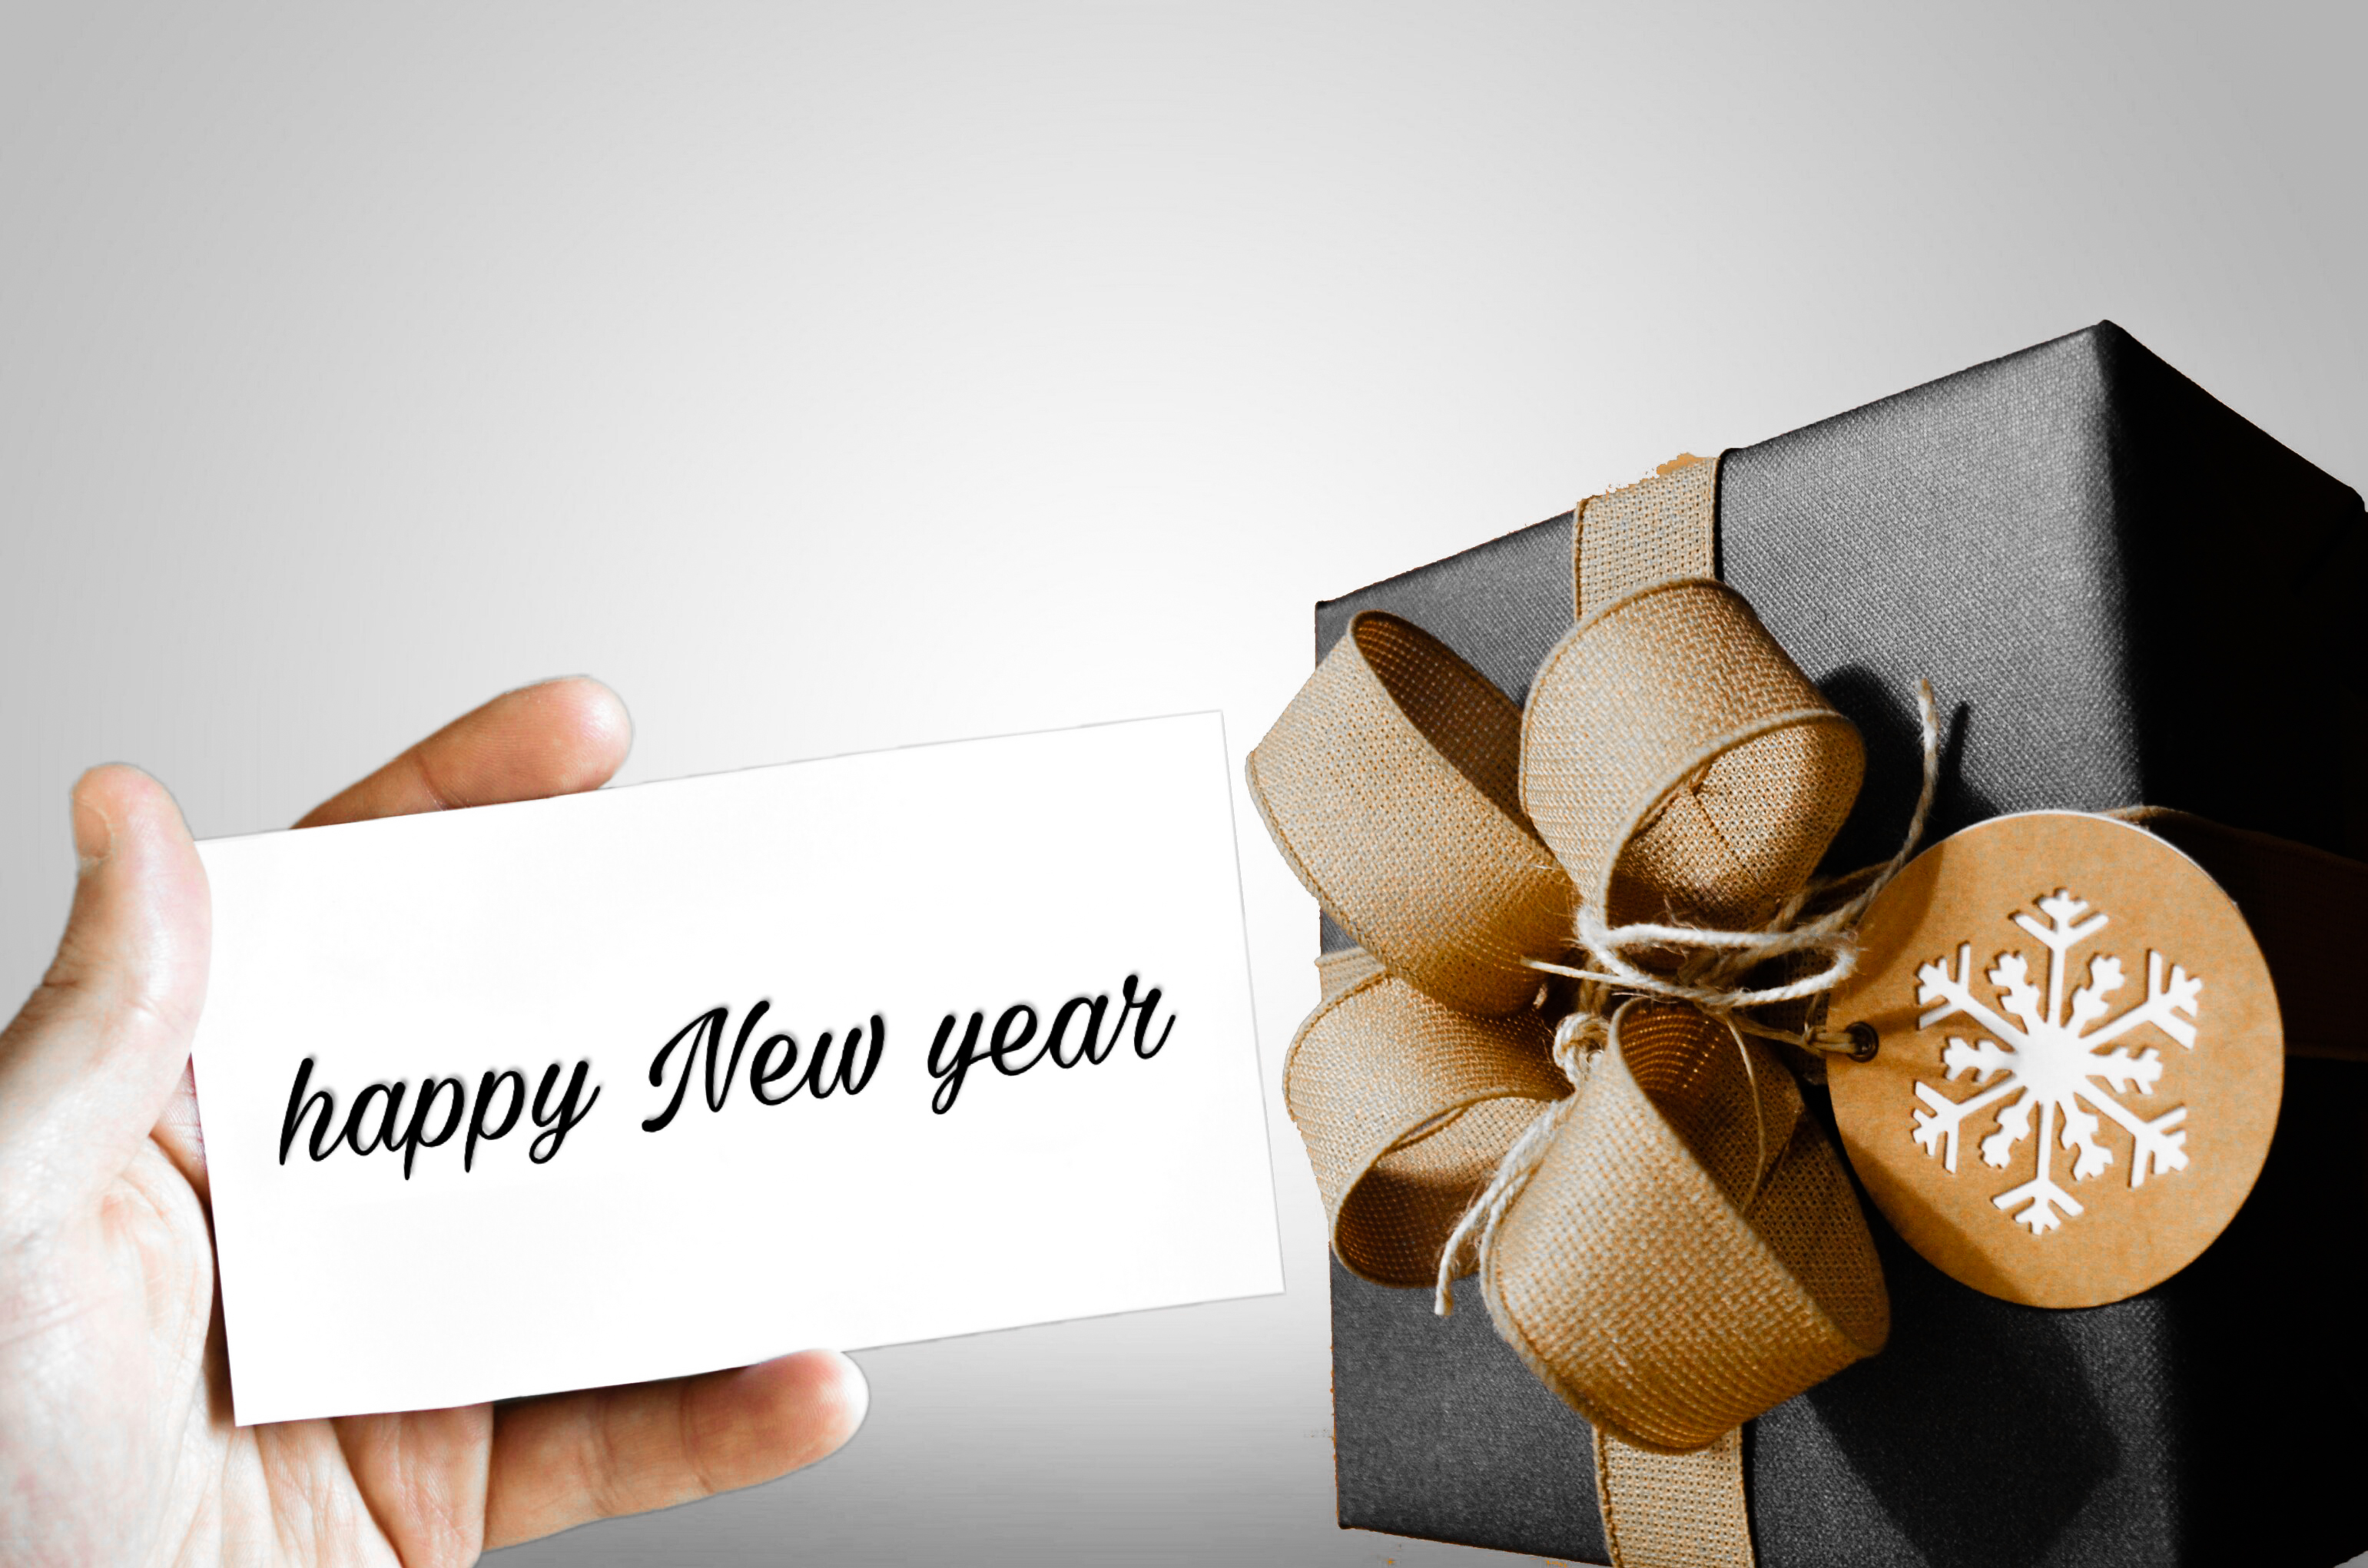
newyear, present, gift, happy new year, hand, greeting, card, celebration, paper, 2019, 2020, message, communication, font, simple, box, bow, ribbon, black, package, christmas, product, brand